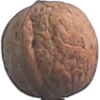
Label: Walnut 1